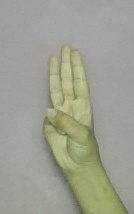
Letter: thaa